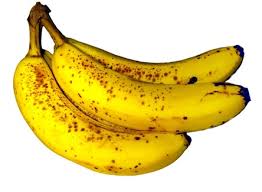
Label: banana